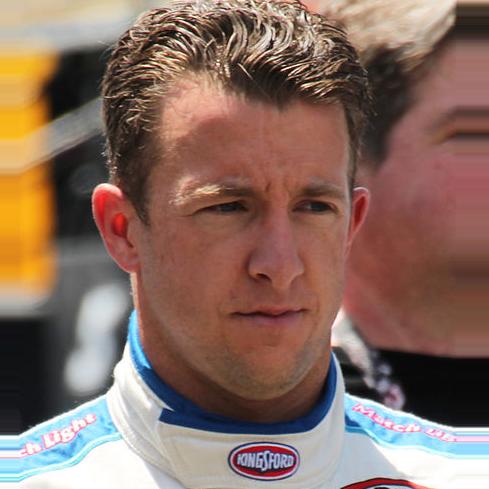
Age: 33